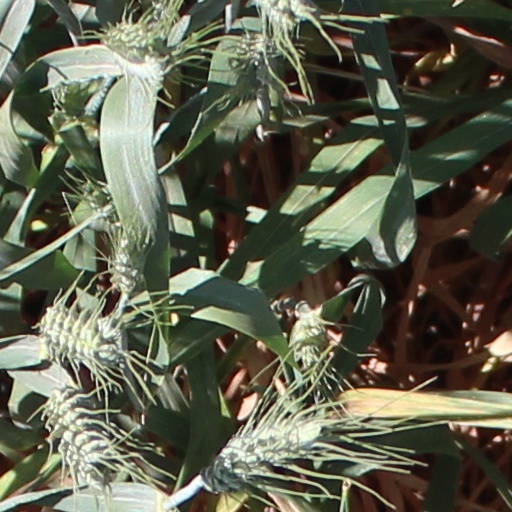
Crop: wheat